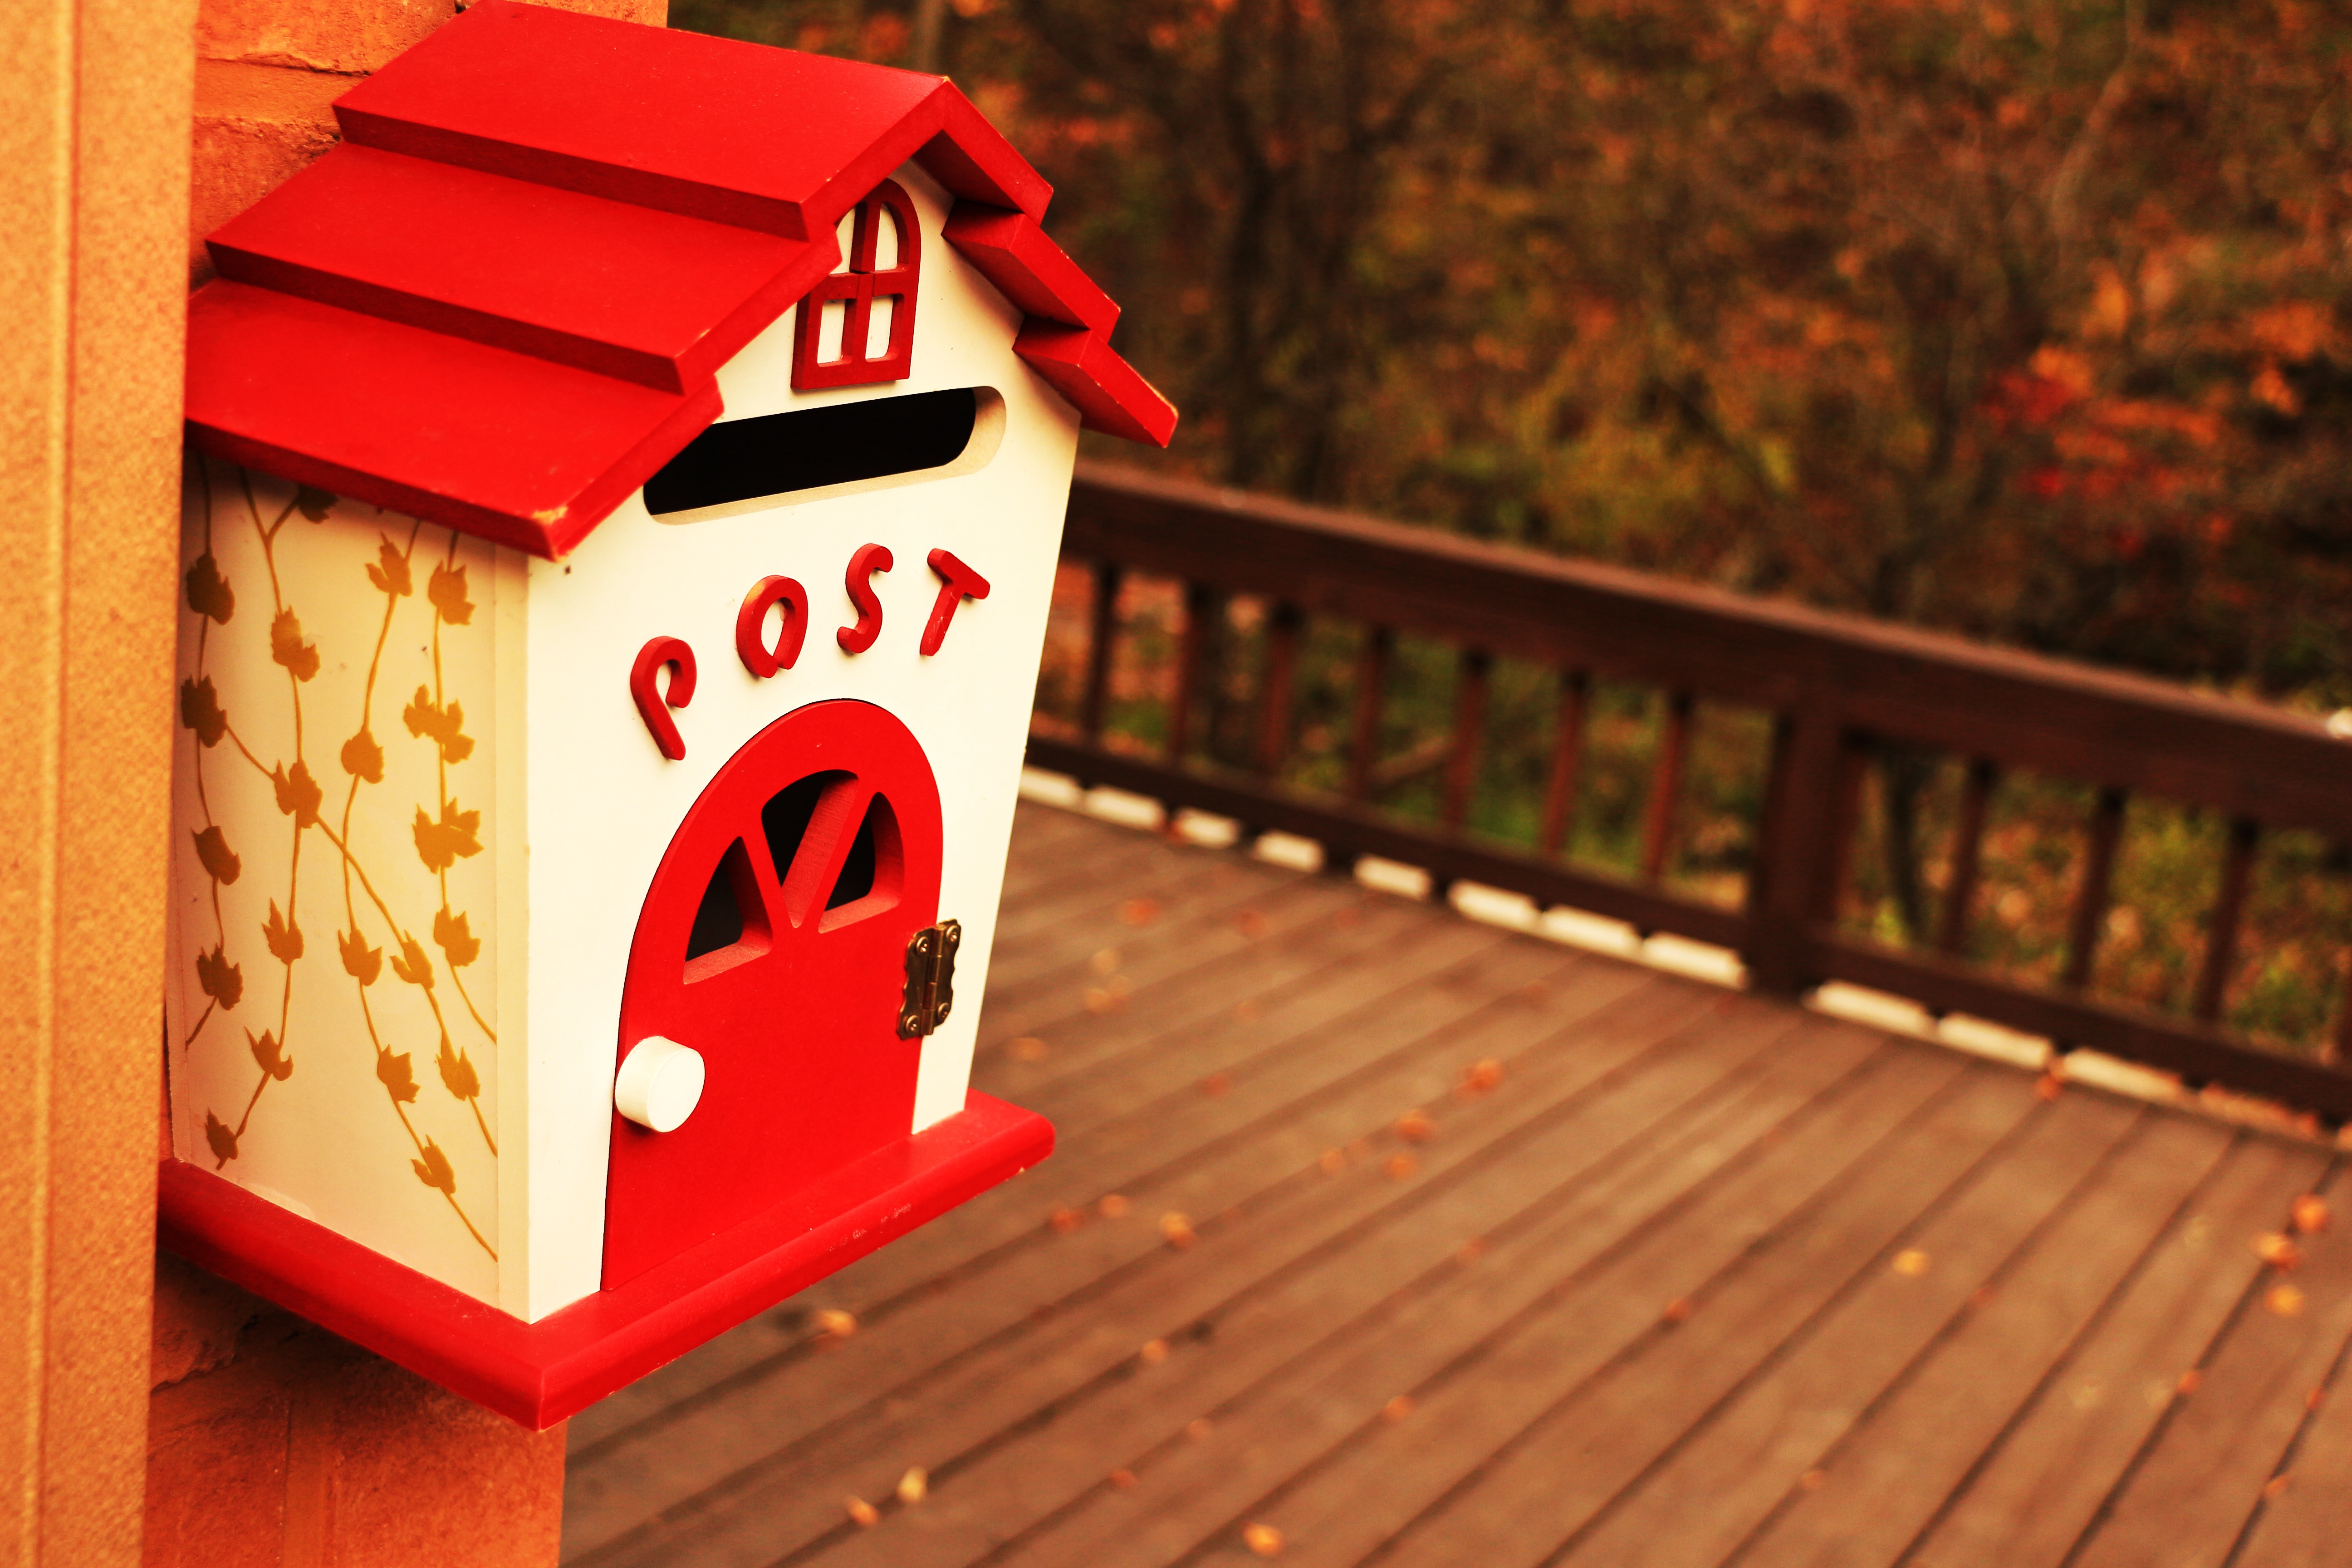
red, lighting, mailbox, card, mail box, letters, tidings